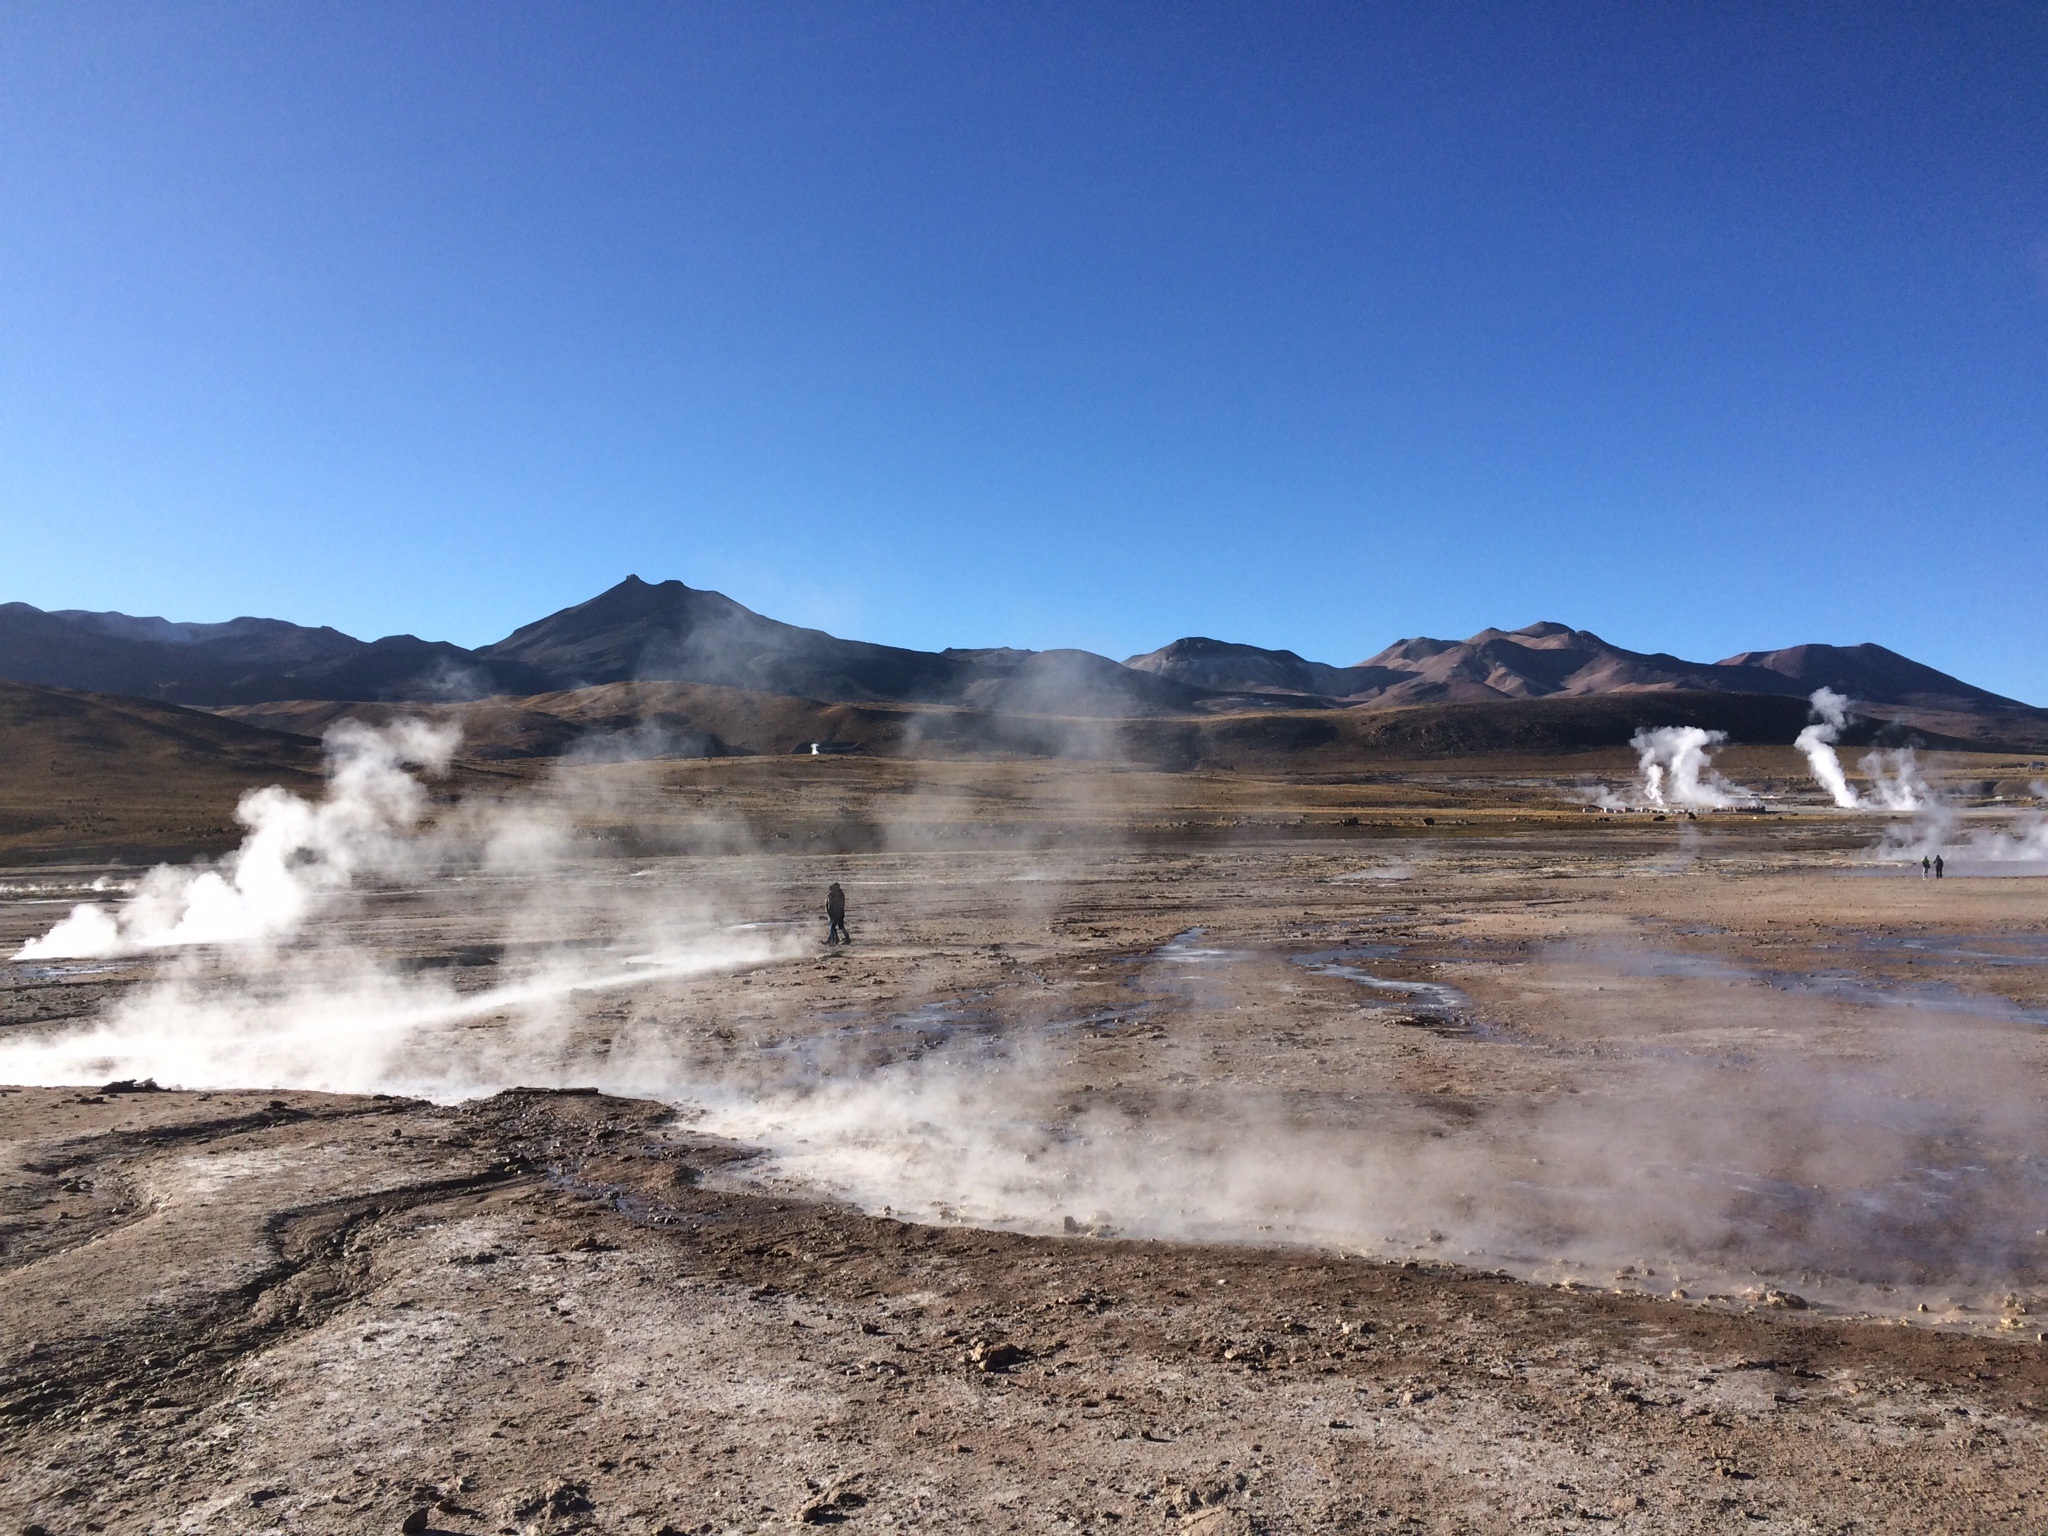
landscape, wilderness, mountain, chile, blue sky, geology, badlands, plateau, geyser, landform, geographical feature, volcanic landform, geiser